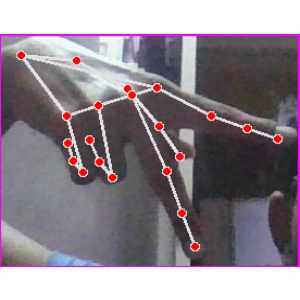
अक्षर: प